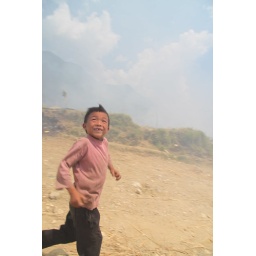
Boy running in the mountain during rice fields burning